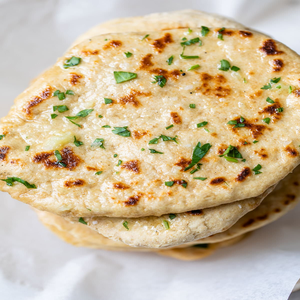
Dish: naan